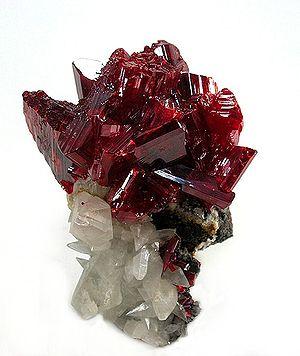
Le réalgar est une espèce minérale, composée de sulfure d'arsenic de formule As₄S₄.